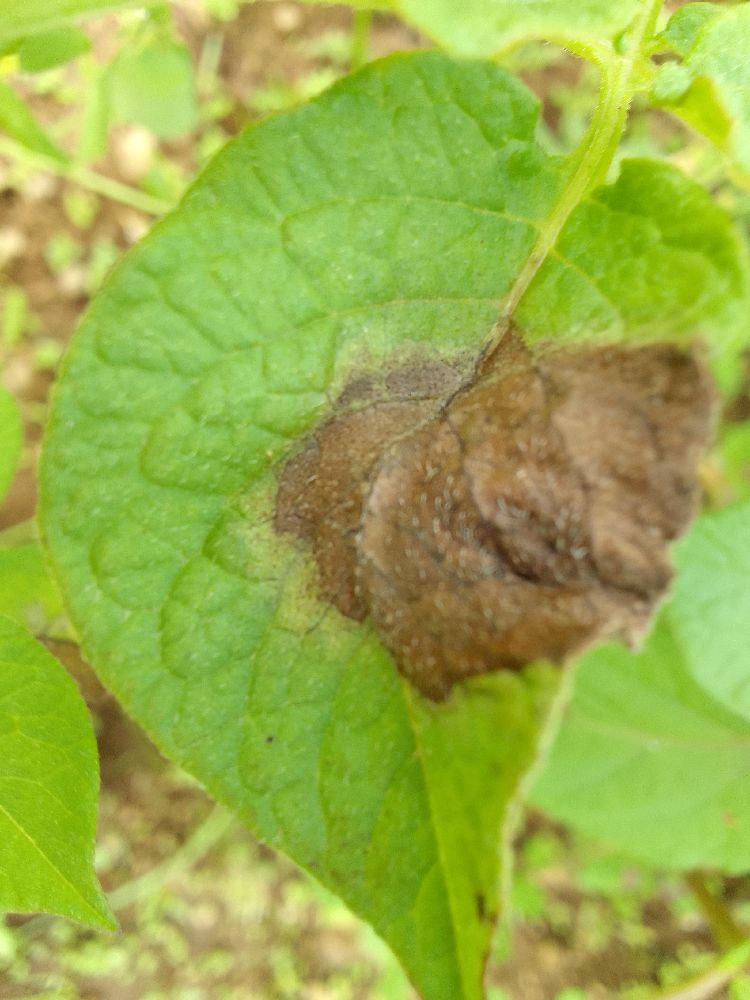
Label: Late blight